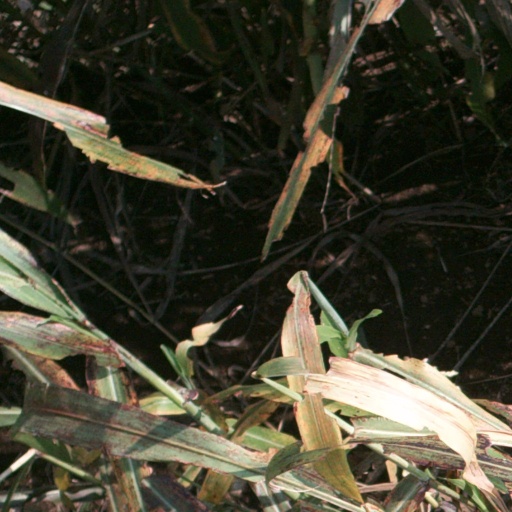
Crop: sorghum